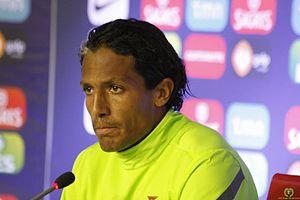
Bruno Alves, de son nom complet Bruno Eduardo Regufe Alves, né le 27 novembre 1981 à Póvoa de Varzim au Portugal, est un footballeur international portugais évoluant au poste de défenseur central au Parme Calcio 1913.